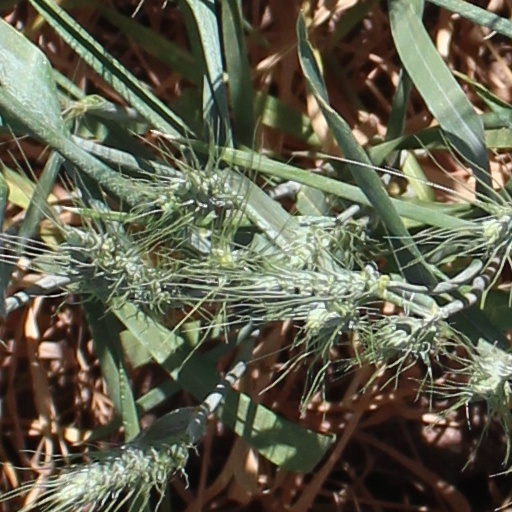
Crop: wheat